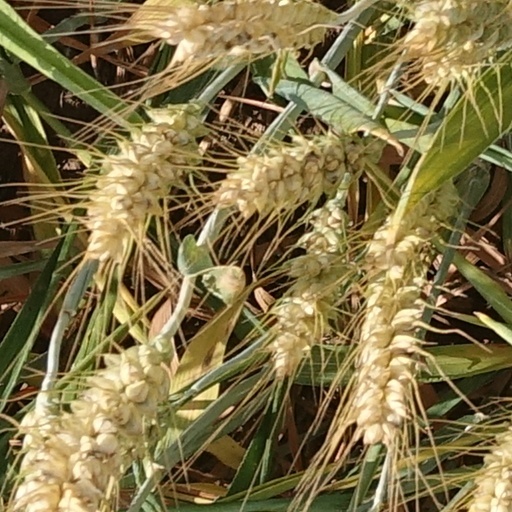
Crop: wheat